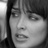
Emotion: sad